Fallowfield

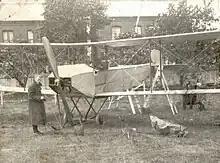
The first flight into Fallowfield was made in 1912; the pilot was Mr Yoxall who flew the Avro 500 biplane from Trafford Park Aerodrome into a temporary air strip

Following boundary changes in 2018, different parts of the Fallowfield ward (which does not coincide with the area popularly known as Fallowfield) are parts of Manchester Gorton and Manchester Central parliamentary constituencies.